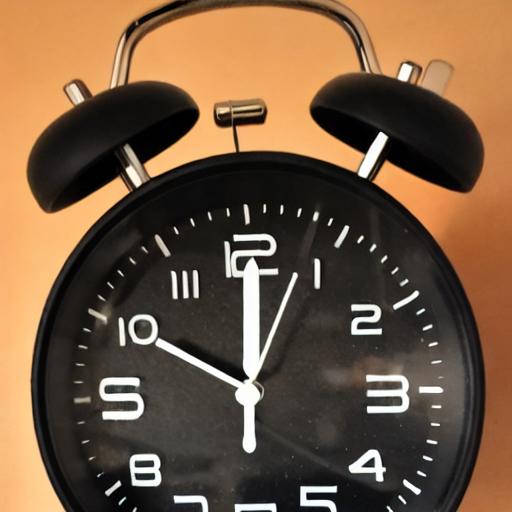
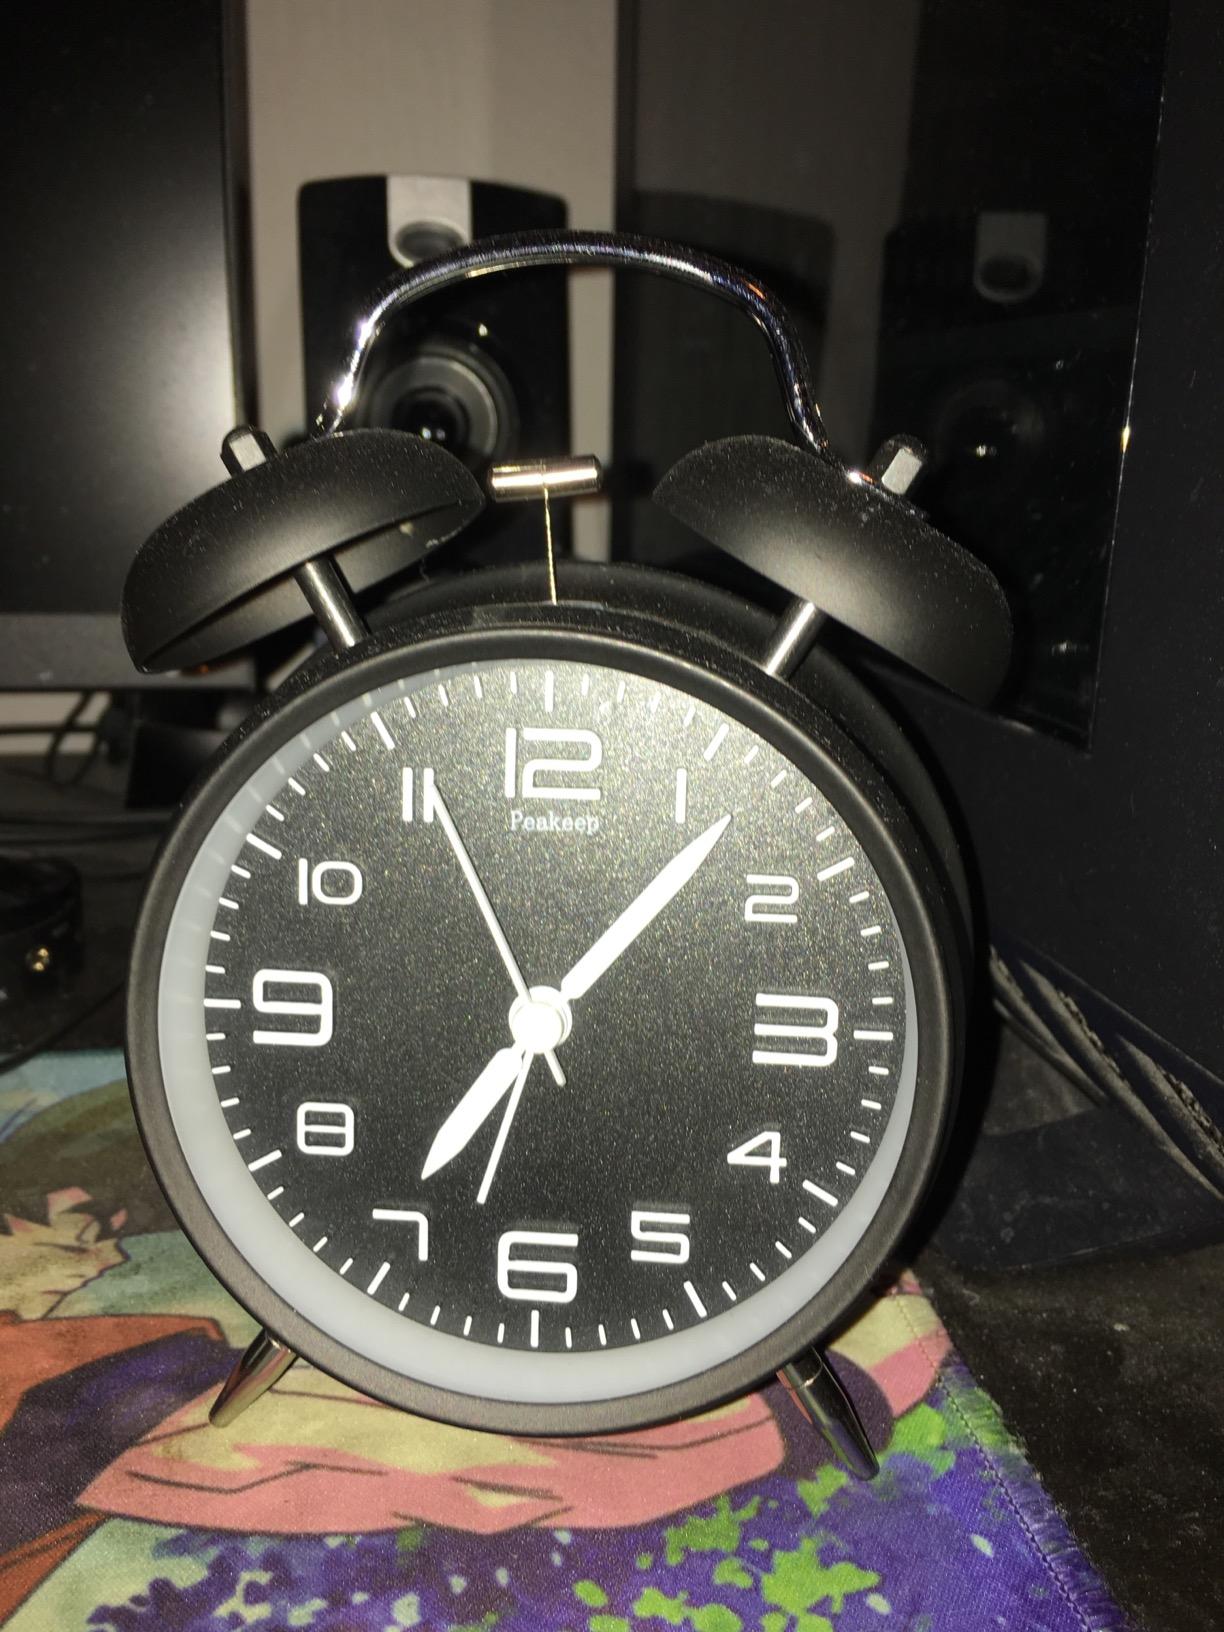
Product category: clock
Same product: no